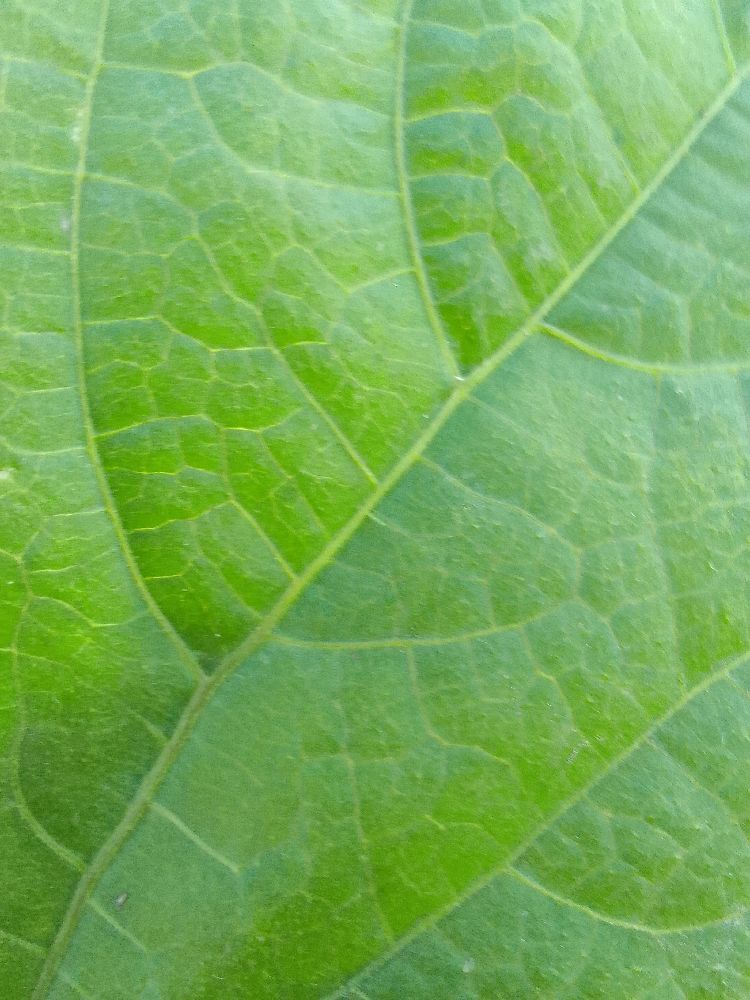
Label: healthy